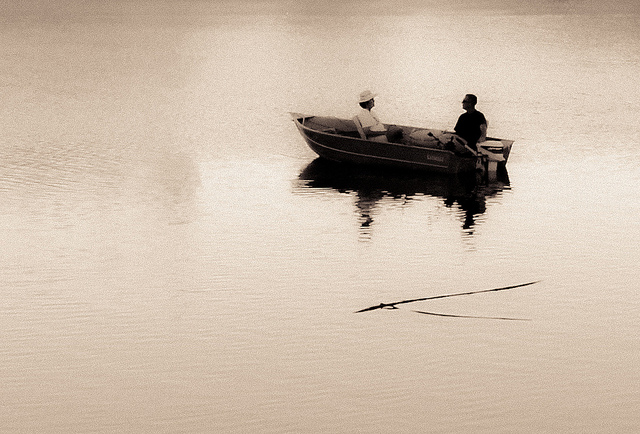
user: Given an image and a question. Answer the question in a short answer. Question: What happened to the rod? Short Answer:
assistant: fell